Michele Scartezzini

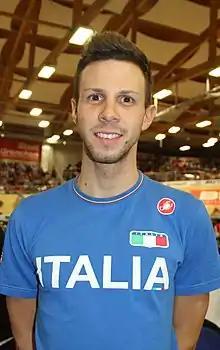
Scartezzini in 2015

Michele Scartezzini (born 10 January 1992) is an Italian road and track cyclist, who currently competes for UCI Continental team . He has competed at the UCI Track Cycling World Championships, since 2011, winning a silver medal in the scratch race in 2018 and bronze medals in the team pursuit in 2017 and 2020.